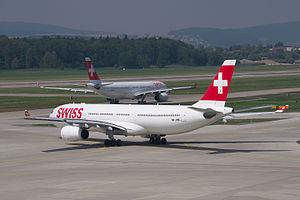
SWISS est la compagnie aérienne nationale de la Suisse formée par la fusion de Swissair, alors en faillite, et de Crossair. Les créanciers majoritaires de Swissair, le Crédit Suisse et l'UBS, s'arrangent au travers du plan Phoenix 26 pour vendre Swissair à Crossair. Cette dernière change de nom et devient SWISS. Elle commence ses opérations le 2 avril 2002.